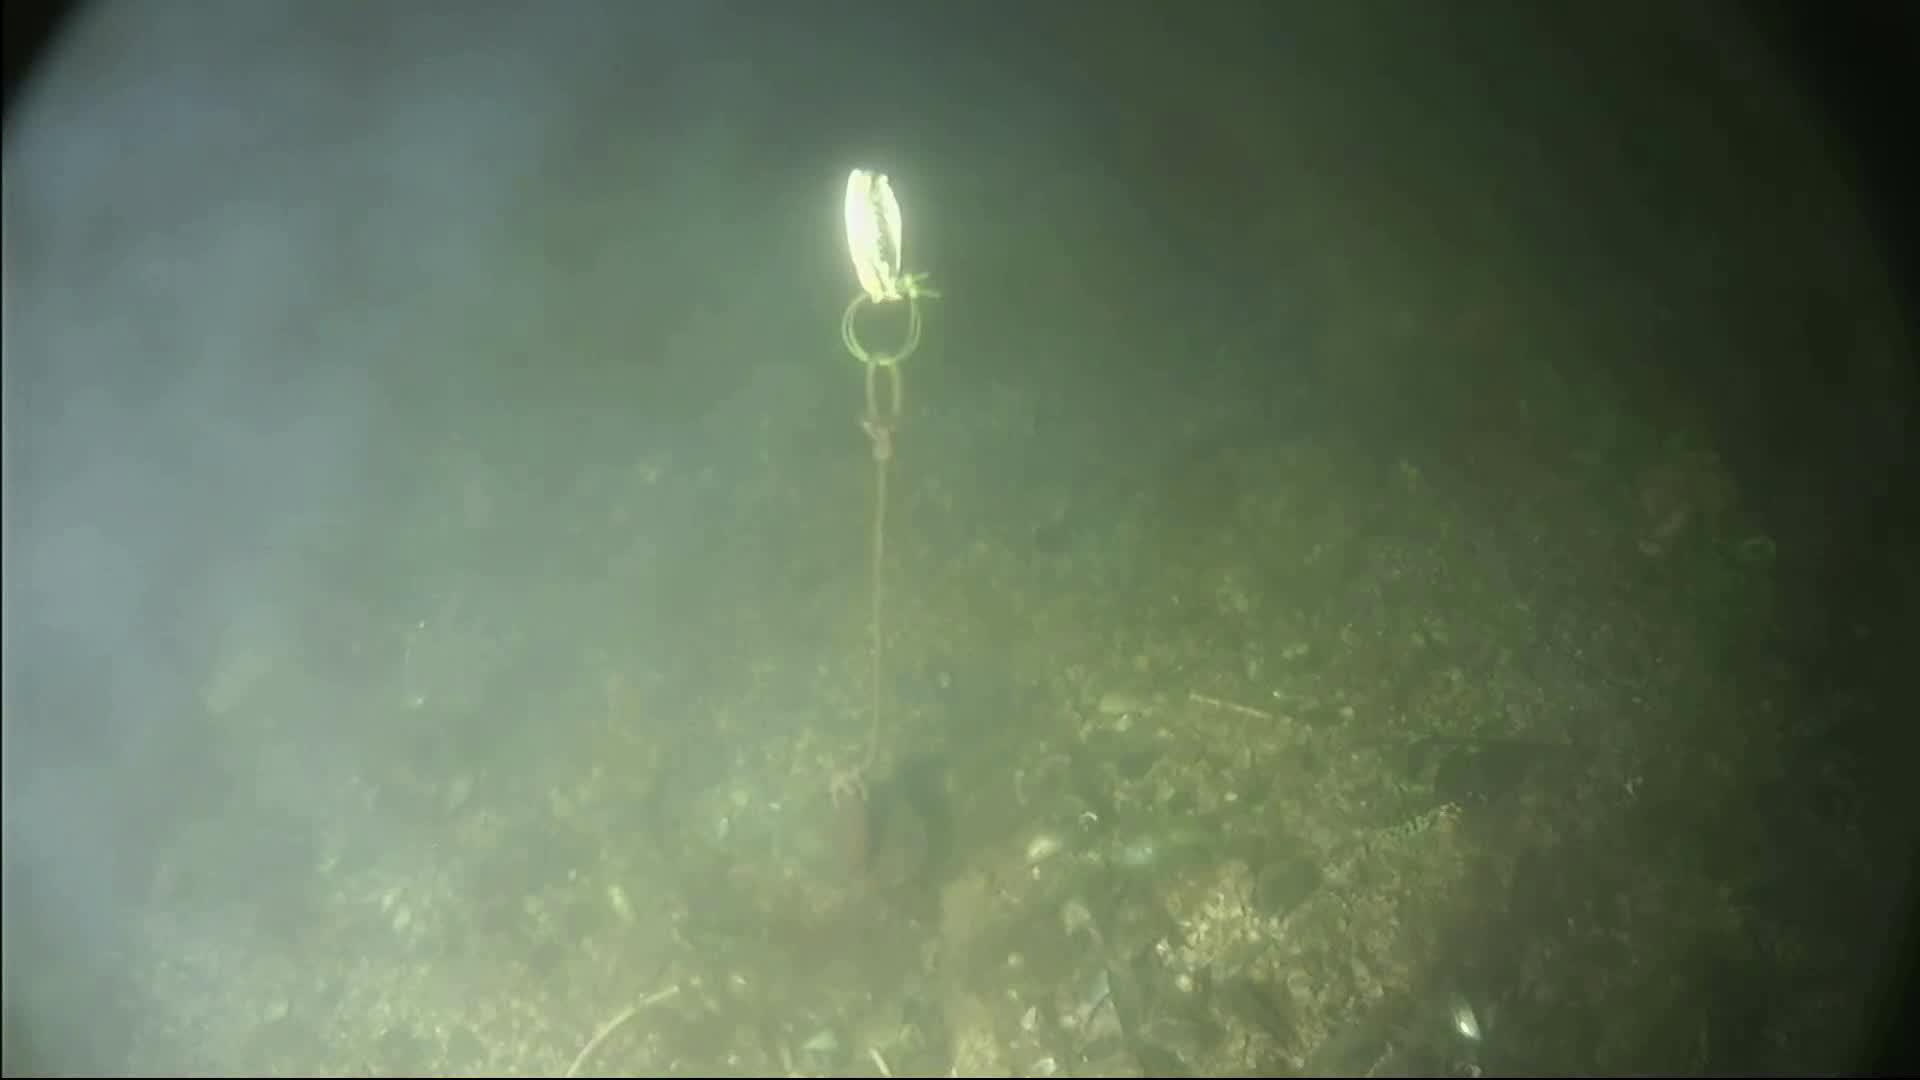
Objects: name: crab